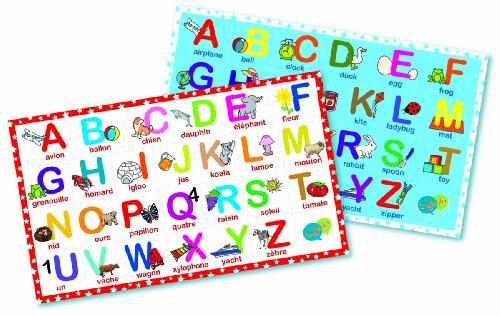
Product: Ingenio Reversible Alphabet Puzzle (English And French)
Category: Toys & Games | Puzzles | Jigsaw Puzzles
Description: Reversible - English on one side and French on the other.
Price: $7.73
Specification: ProductDimensions:15x0.1x25.5inches|ItemWeight:6.4ounces|ShippingWeight:6.4ounces(Viewshippingratesandpolicies)|DomesticShipping:ItemcanbeshippedwithinU.S.|InternationalShipping:ThisitemcanbeshippedtoselectcountriesoutsideoftheU.S.LearnMore|ASIN:B0051FFR7U|Itemmodelnumber:31113|Manufacturerrecommendedage:3yearsandup